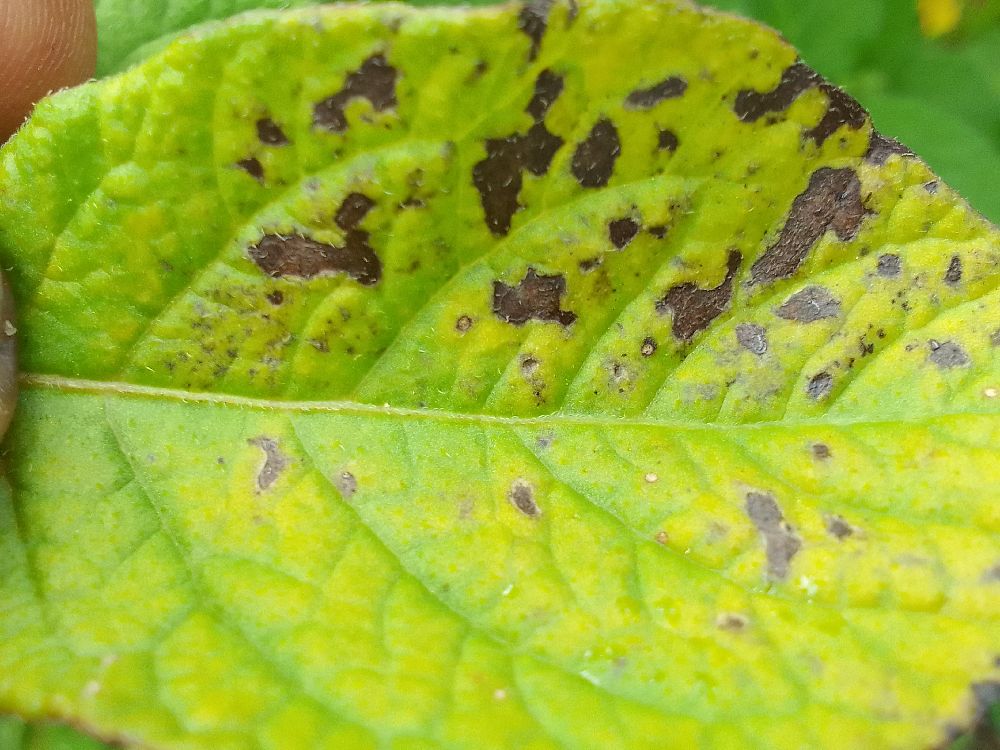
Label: Early blight